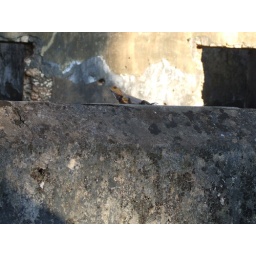
A Garden Lizard on a wall at dusk in Mallaagam along Kaankesanthurai road in Jaffna